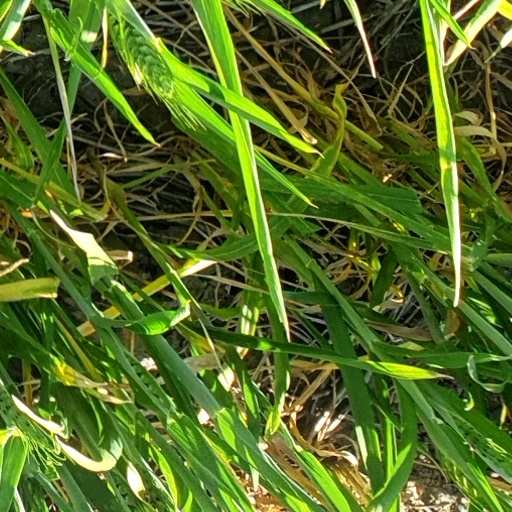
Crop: wheat